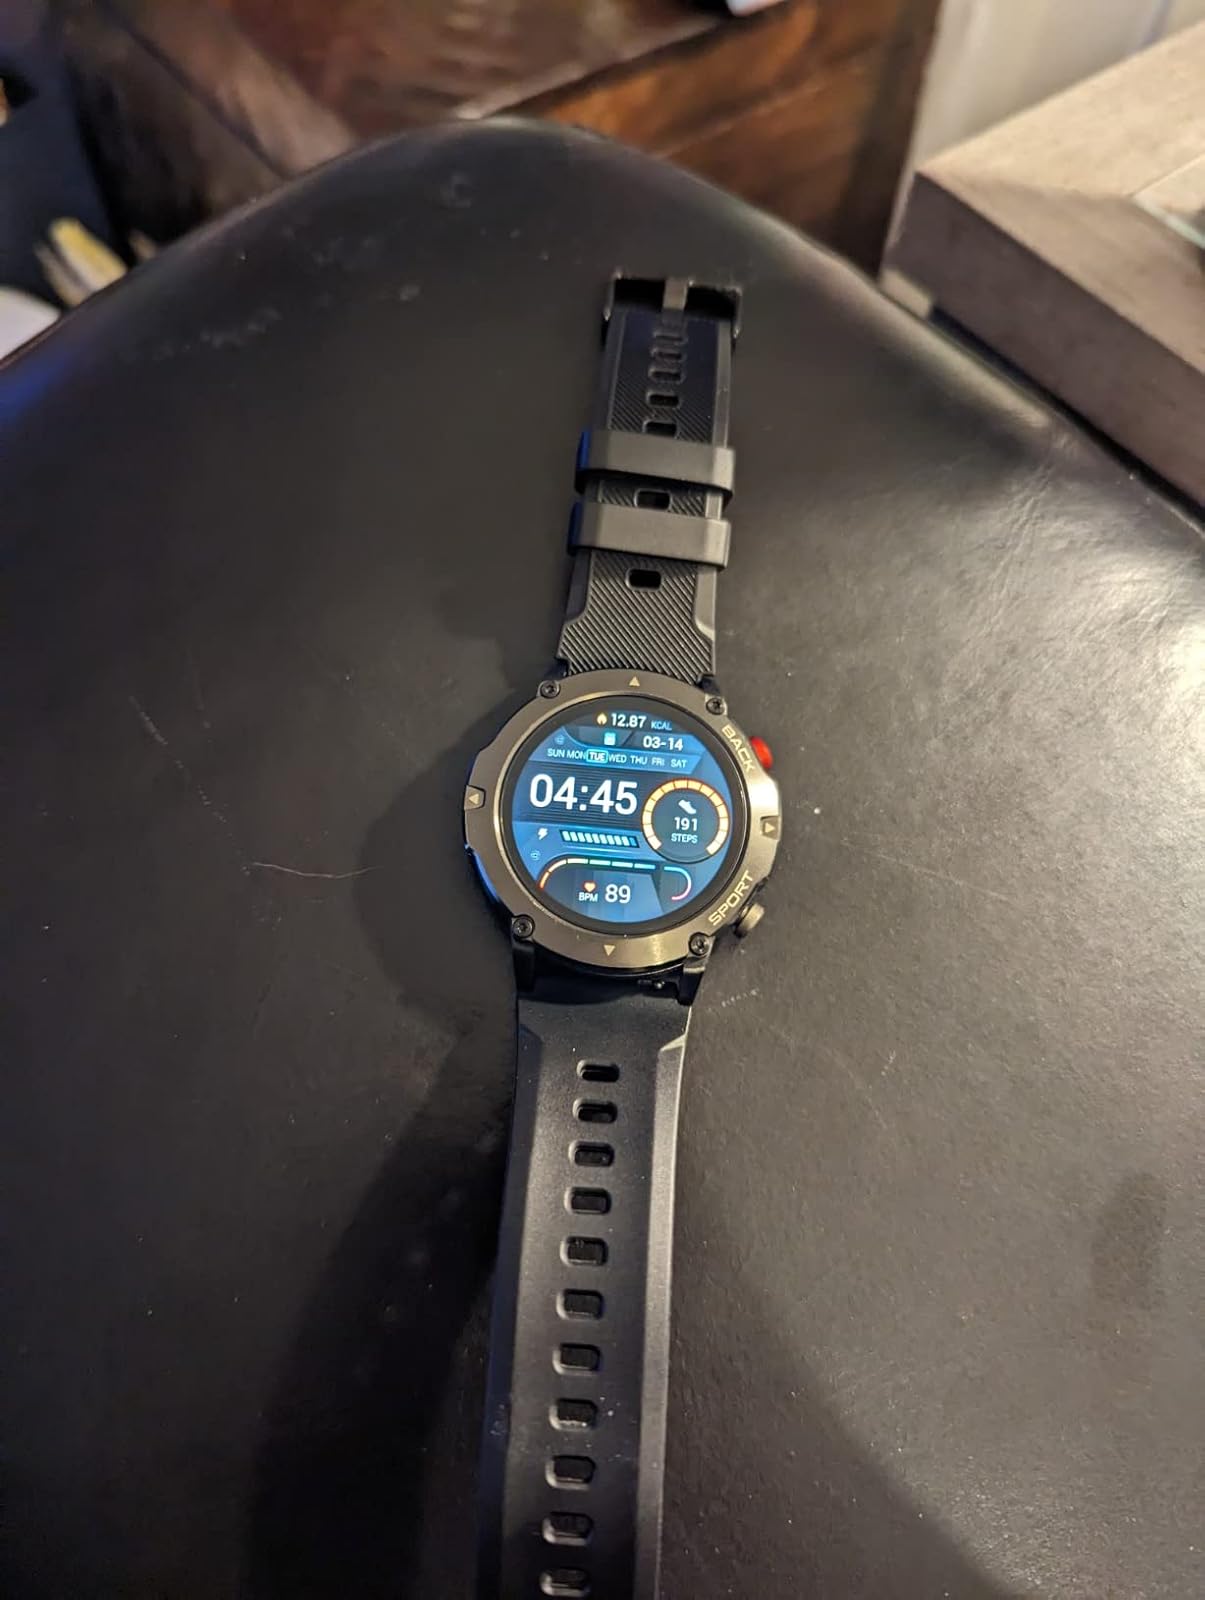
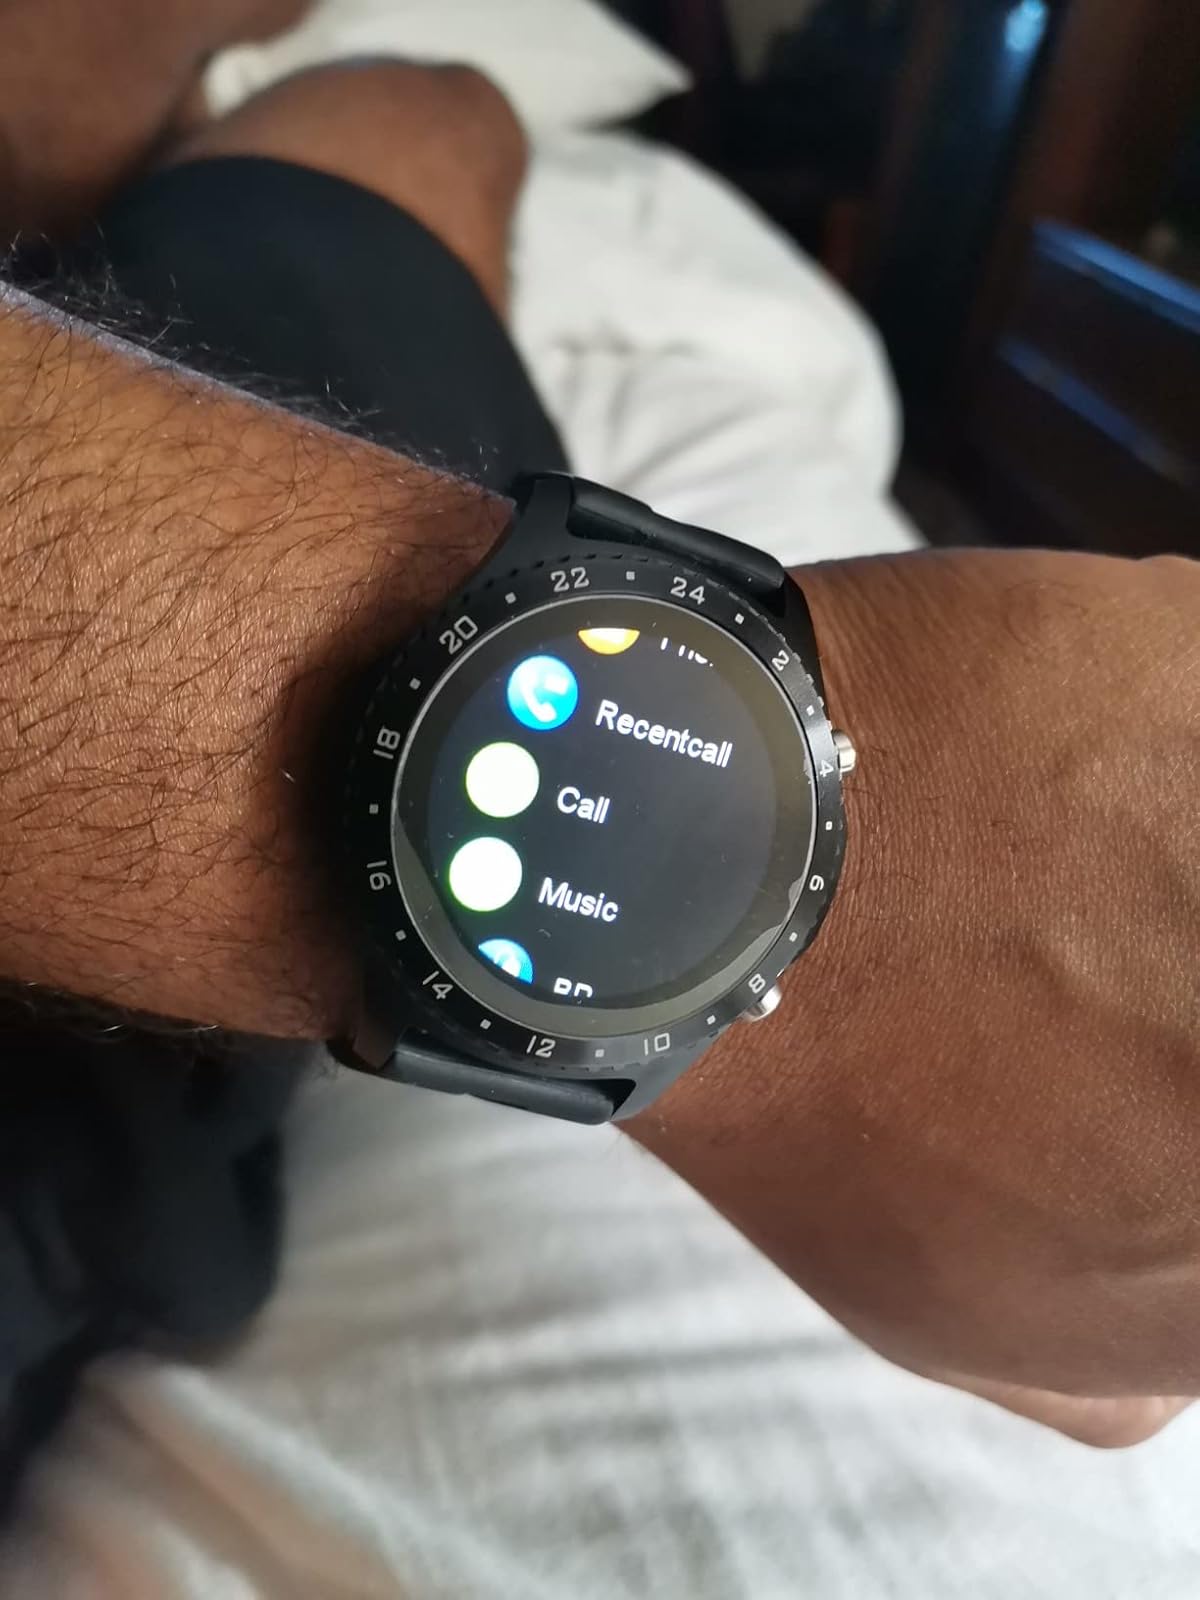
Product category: smartwatch
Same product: no